Evermore

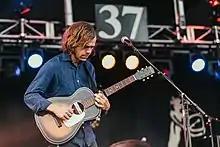
Swift recorded much of "Evermore" with Aaron Dessner (pictured) at his Long Pond Studio in the Hudson Valley.

On "Evermore", Dessner produced 14 out of the 15 tracks that made the standard edition and two bonus tracks, and Antonoff co-produced one. According to Dessner, he was attuned to Swift's way of structuring a song with verses, refrains, and bridges, and thus did not edit her outputs much. Whereas Swift's vocals were processed remotely for "Folklore", she recorded most of her vocals for "Evermore" in person at Long Pond, using Dessner's Telefunken microphone and Siemens preamplifiers. Other collaborators, such as Vernon and Bryce, collaborated virtually due to pandemic restrictions. They recorded the album in secrecy, having passwords, data encryption, and specific communications when sharing mixes of the tracks. For songs that feature orchestration, Dessner sent Bryce chord charts, and Bryce orchestrated the songs from his studio in France before sending them back to Dessner, who then coordinated other musicians to record instruments individually from their home studios.